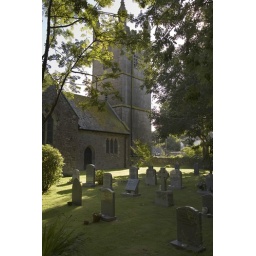
The church tower from within the church grounds.